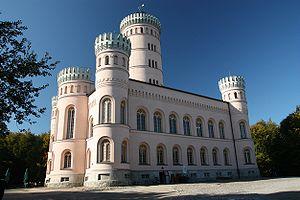
Le château de Granitz est un rendez-vous de chasse néogothique situé sur l'île de Rügen, près de Binz. C'est l'un des châteaux les plus visités de la région avec 200 000 visites par an.
Cette liste non exhaustive répertorie les principaux châteaux en Allemagne métropolitaine. Il suffit de cliquer sur une région pour trouver la liste des châteaux qu'elle comprend.